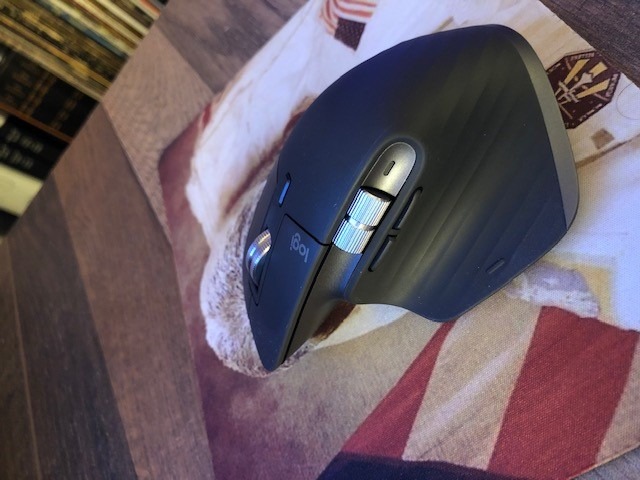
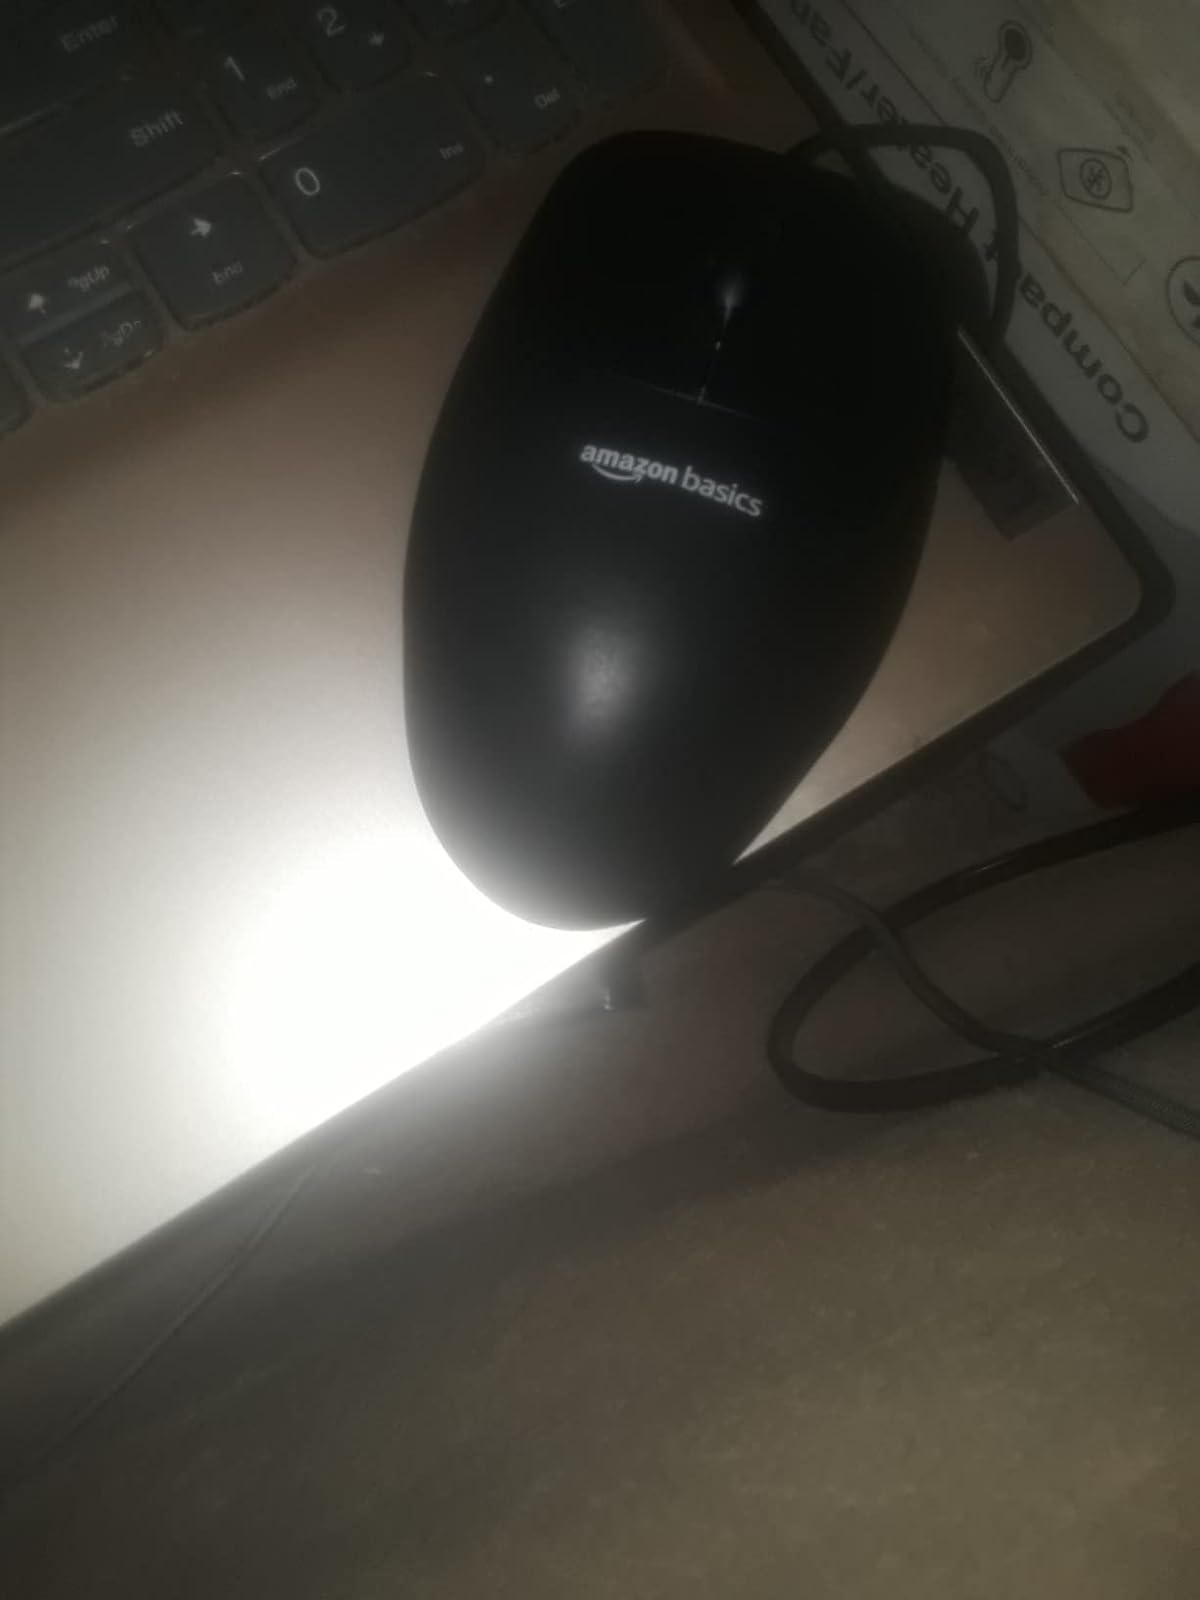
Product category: mouse
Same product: no